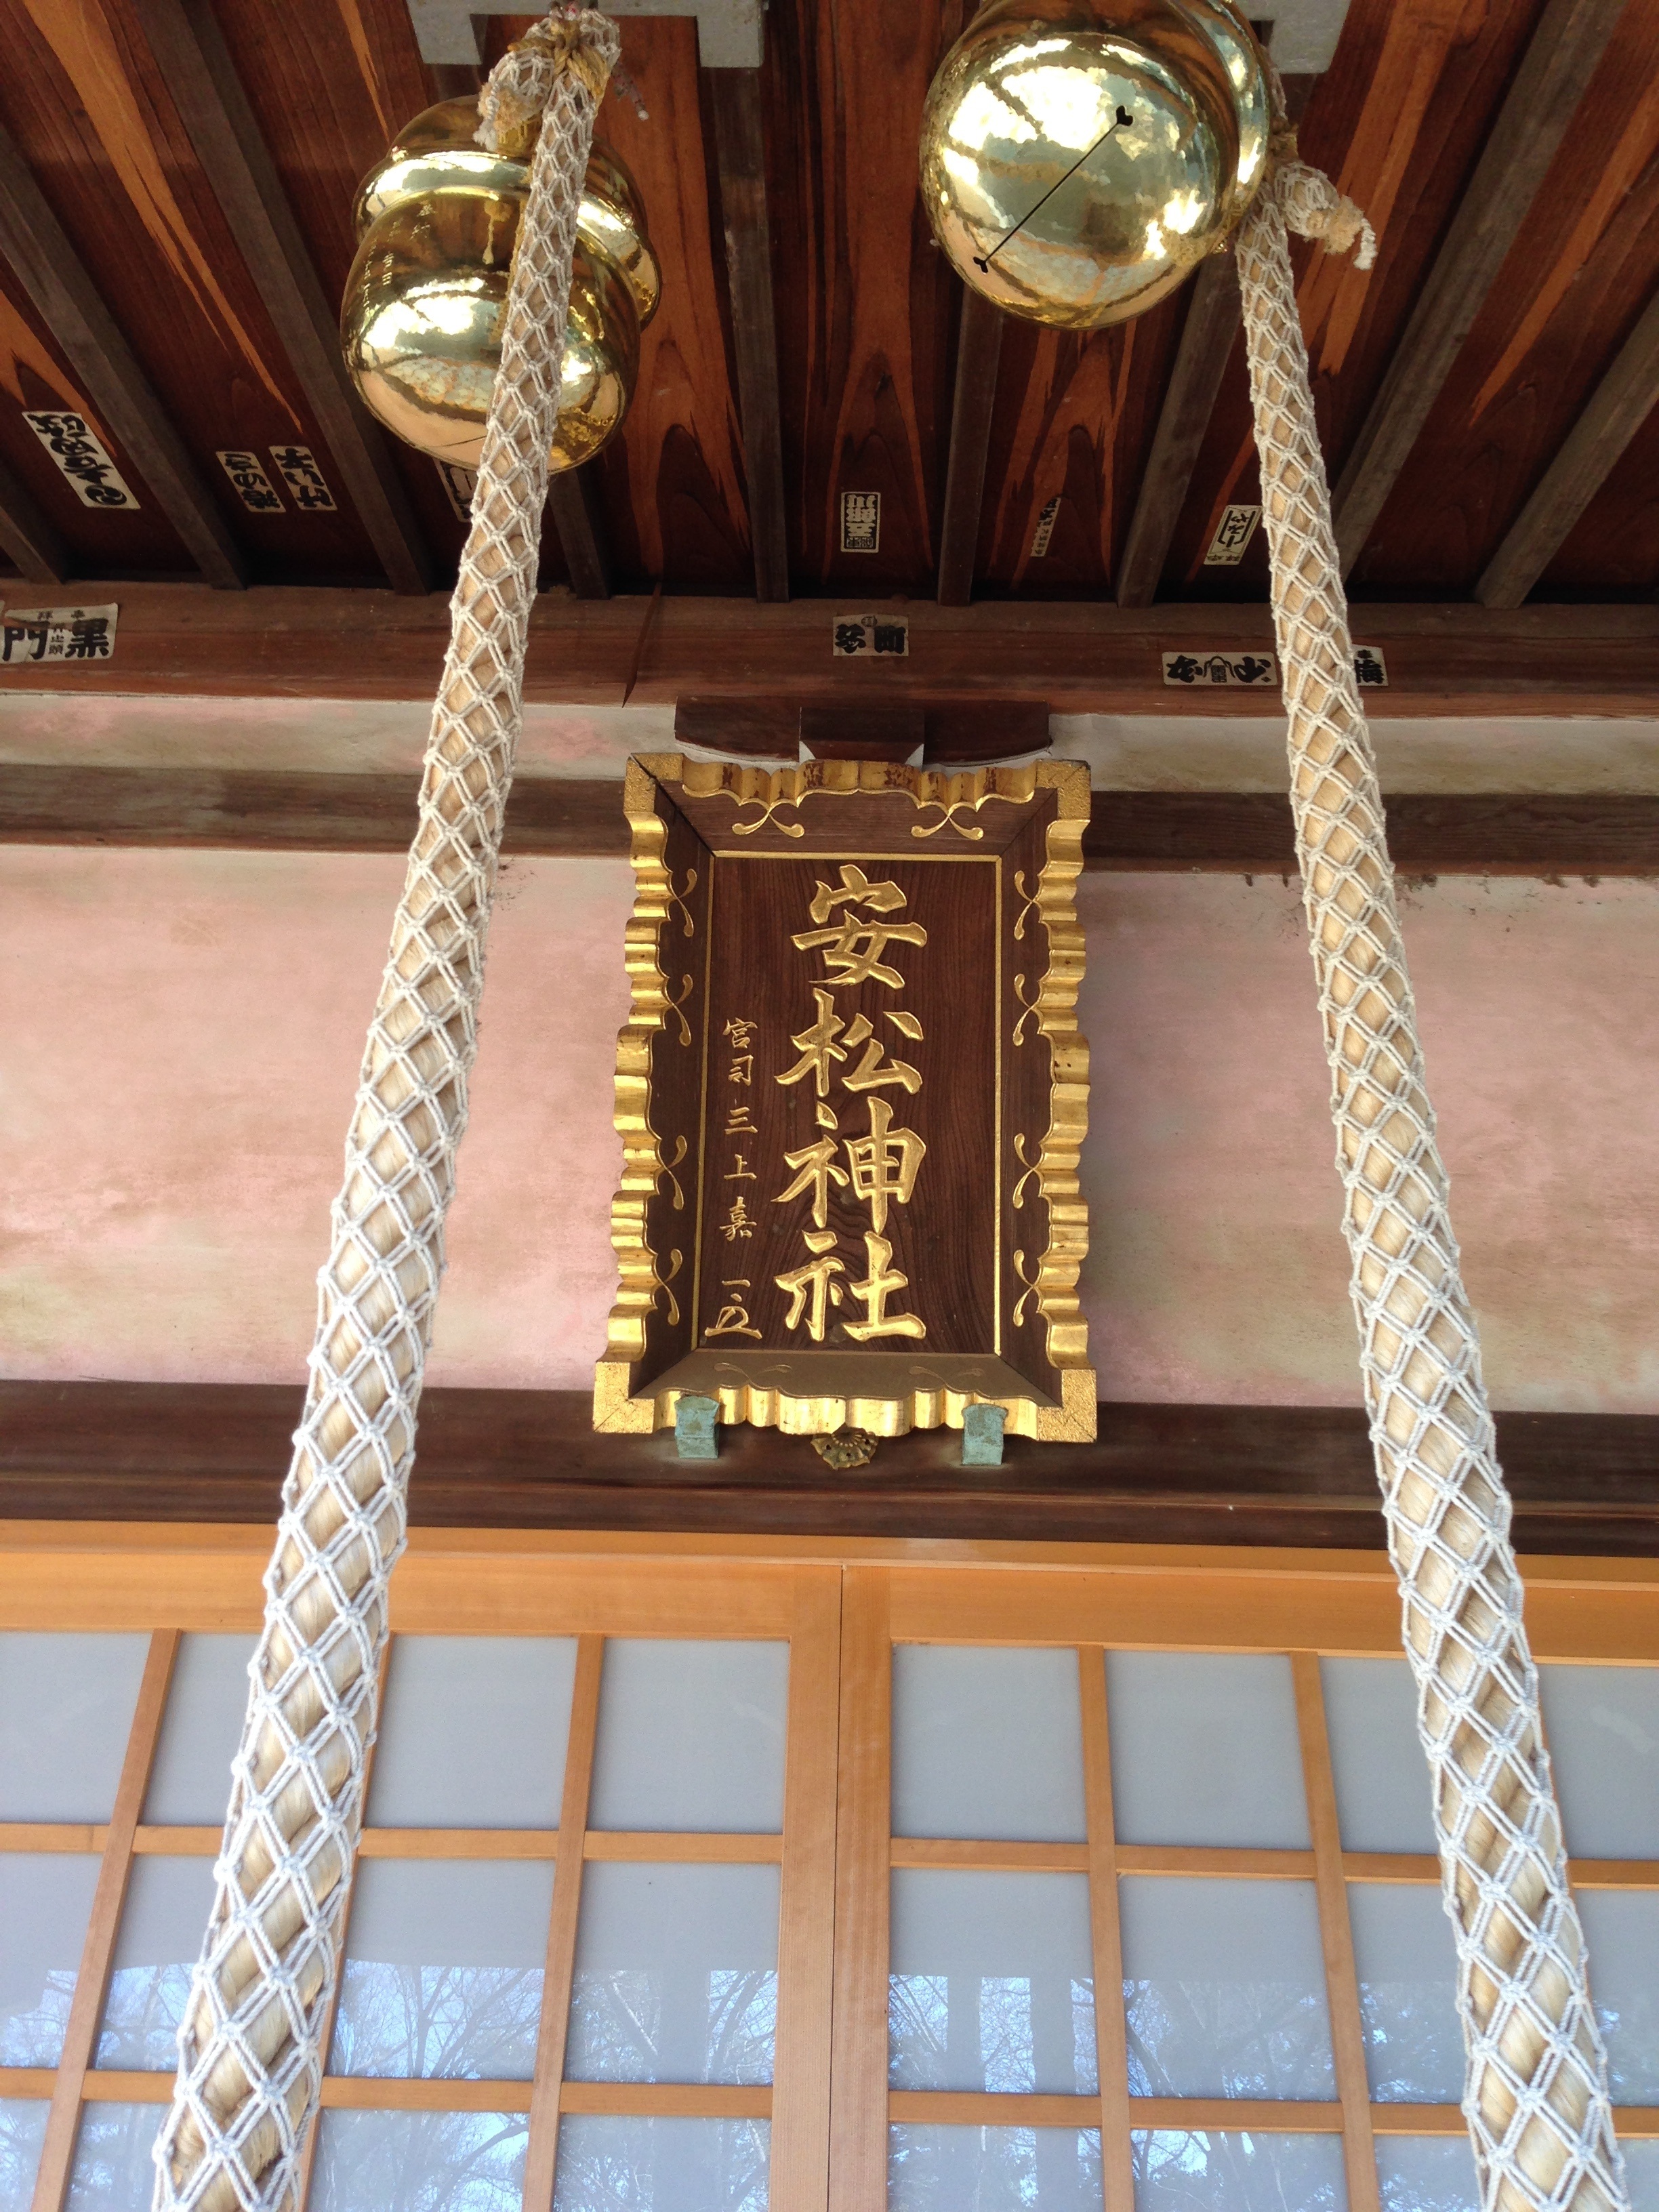
structure, wood, ceiling, lighting, interior design, shrine, saitama, tokorozawa